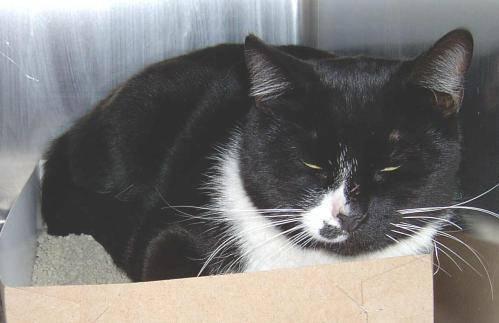
cat